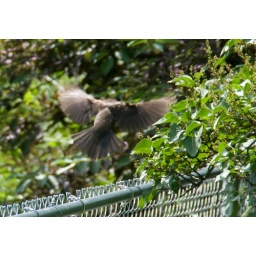
this bird was flying around and harassing my kitteh, Barley - it was quite funny